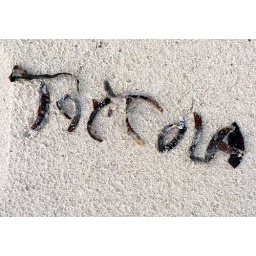
spelled out in turtle grass